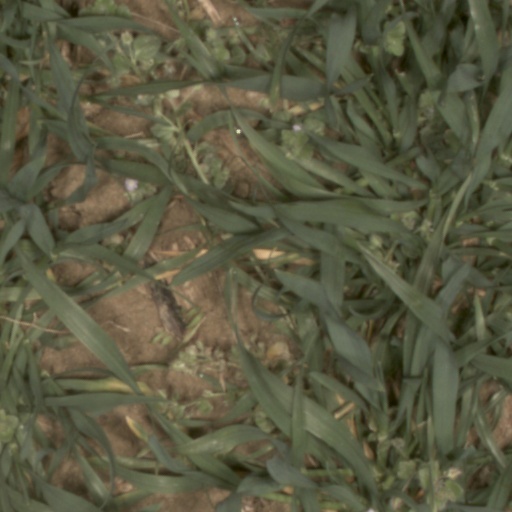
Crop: wheat